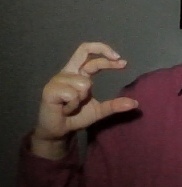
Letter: thal